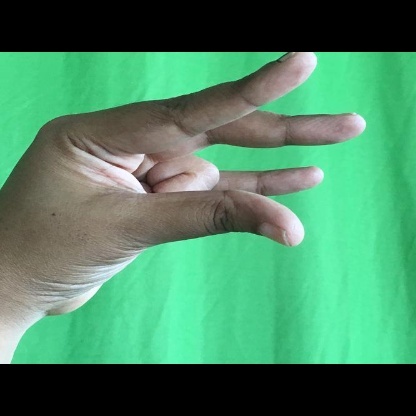
Mudra: Kangulam